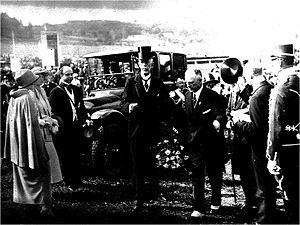
Les jeux mondiaux féminins de 1926 sont la seconde édition régulière des jeux mondiaux féminins et ont lieu du 27 au 29 août au stade Slottsskogsvallen à Göteborg en Suède.